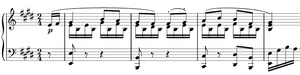
La Sonate pour piano nᵒ 27 en mi mineur, op. 90, de Ludwig van Beethoven, a été composée en 1814 et publiée en juin 1815 avec une dédicace au comte Moritz Lichnowsky.